Joe Satriani

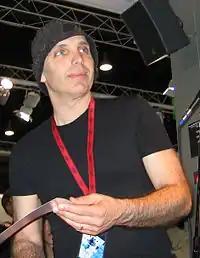
Satriani in 2004

The artist released a live DVD recording of a concert in Paris titled "" and a companion two-CD set on February 2, 2010. In March 2010, he participated with other guitarists in the Experience Hendrix Tribute Tour, performing music written and inspired by Jimi Hendrix.